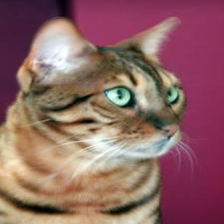
Species: cat
Breed: Bengal